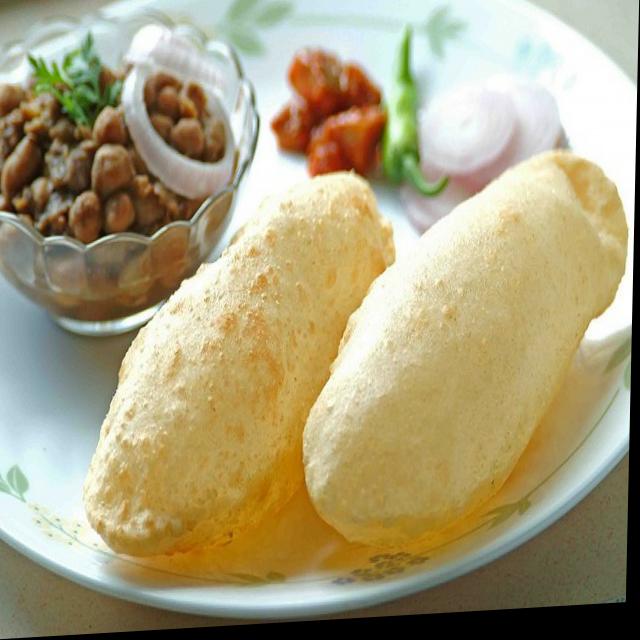
Dish: chole_bhature